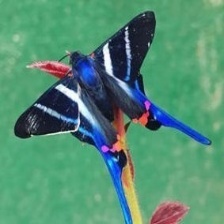
Species: METALMARK